Armenia in the Eurovision Song Contest 2010

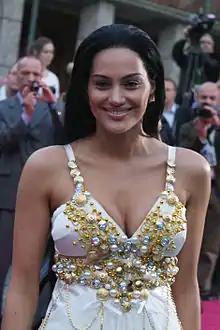
Eva Rivas at the Eurovision Opening Party in Oslo

All countries except the "Big Four" (France, Germany, Spain and the United Kingdom), and the host country, were required to qualify from one of two semi-finals in order to compete for the final; the top ten countries from each semi-final progress to the final. The European Broadcasting Union (EBU) split up the competing countries into six different pots based on voting patterns from previous contests, with countries with favourable voting histories put into the same pot. On 7 February 2010, a special allocation draw was held which placed each country into one of the two semi-finals, as well as which half of the show they would perform in. Armenia was placed into the second semi-final, to be held on 27 May 2010, and was scheduled to perform in the first half of the show. The running order for the semi-finals was decided through another draw on 23 March 2010 and Armenia was set to perform in position 2, following the entry from Lithuania and before the entry from Israel.